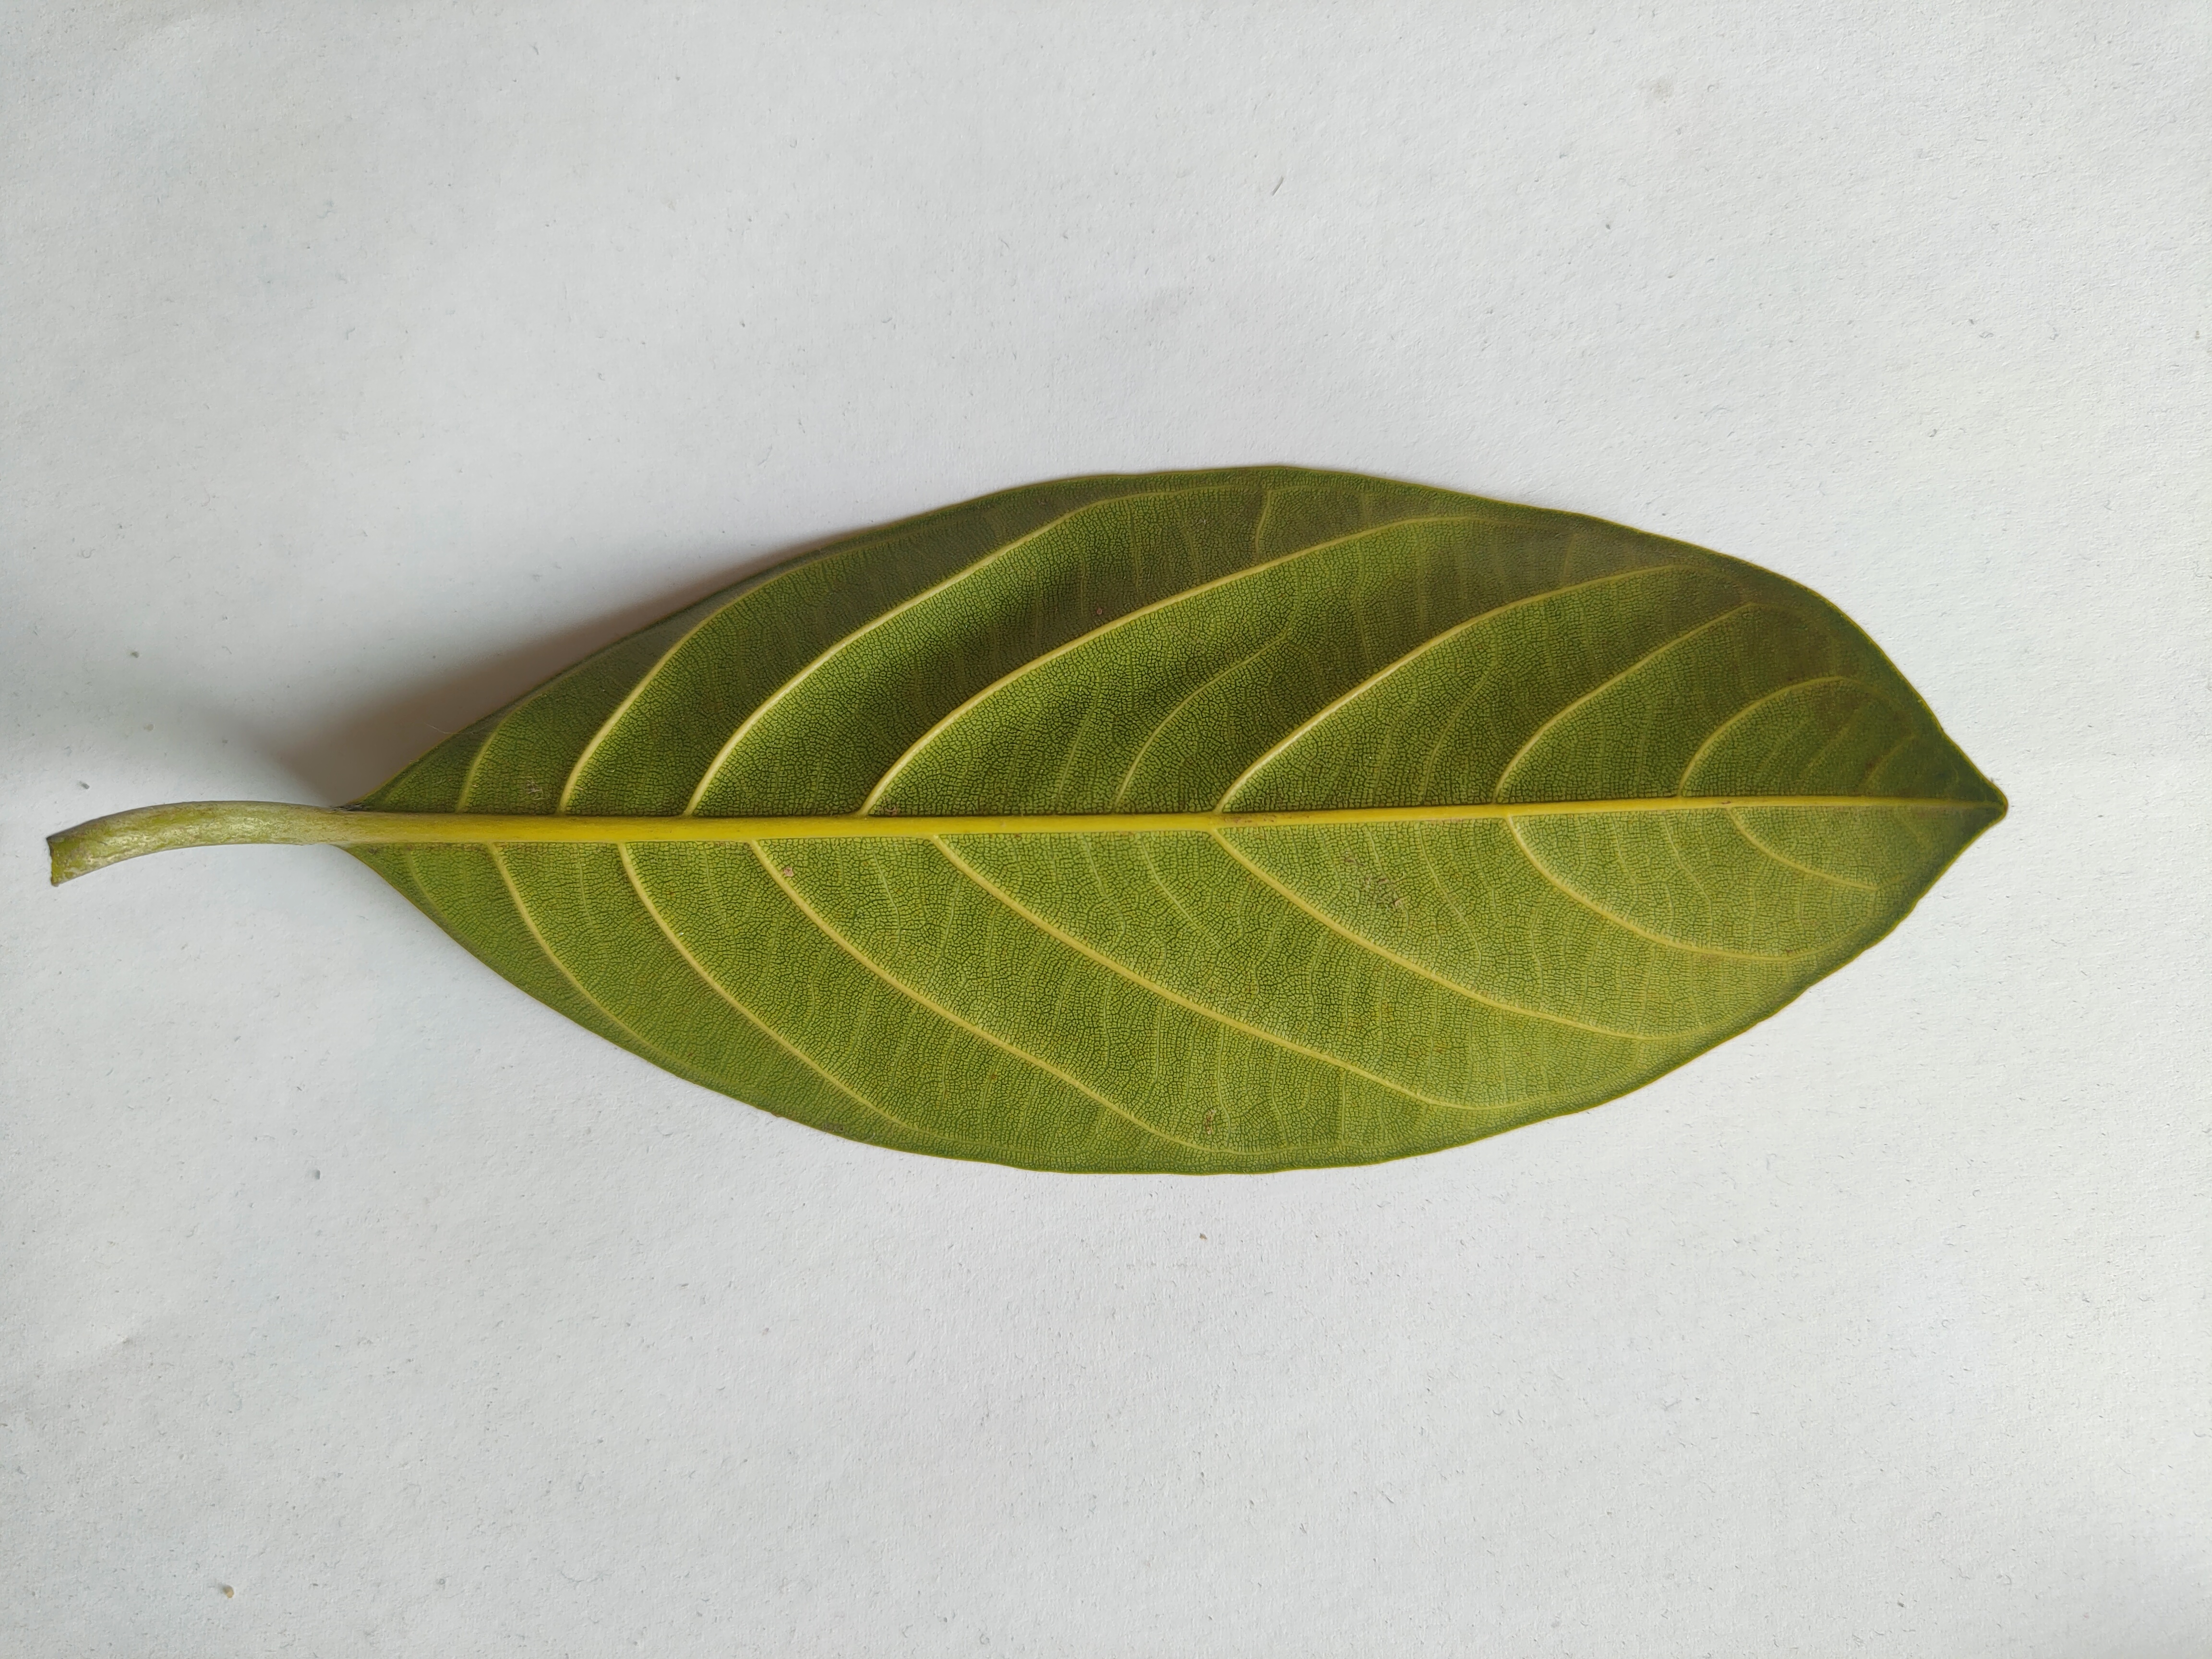
Leaf variety: Jackfruit